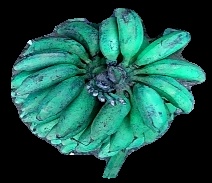
Variety: rasbale
Grade: grade3